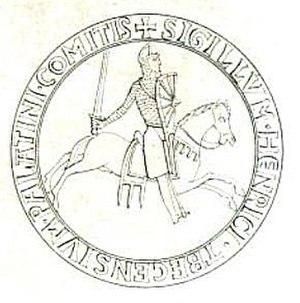
Sceau de Henri de Champagne publié dans ""Voyage archéologique et pittoresque dans le département de l'Aube et dans l'ancien diocèse de Troyes"" en 1837 par A-F Arnaud."